Genevieve Gilles

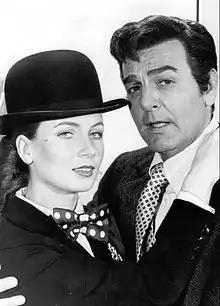
Gilles with Mike Connors in "Mannix", 1973

Geneviève Gilles (born Geneviève Gillaizeau; 1946) is a French-Romanian actress. Having acted in one film and three 1980s era sitcoms, she is best known for being the mistress of film producer Darryl F. Zanuck from 1965 to 1973, and for later suing Zanuck's estate in 1980.